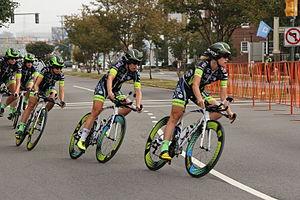
L'équipe cycliste Tibco-Silicon Valley Bank est une équipe cycliste féminine professionnelle américaine, créée en 2005 et UCI depuis 2010. Elle est dirigée par Linda Jackson.